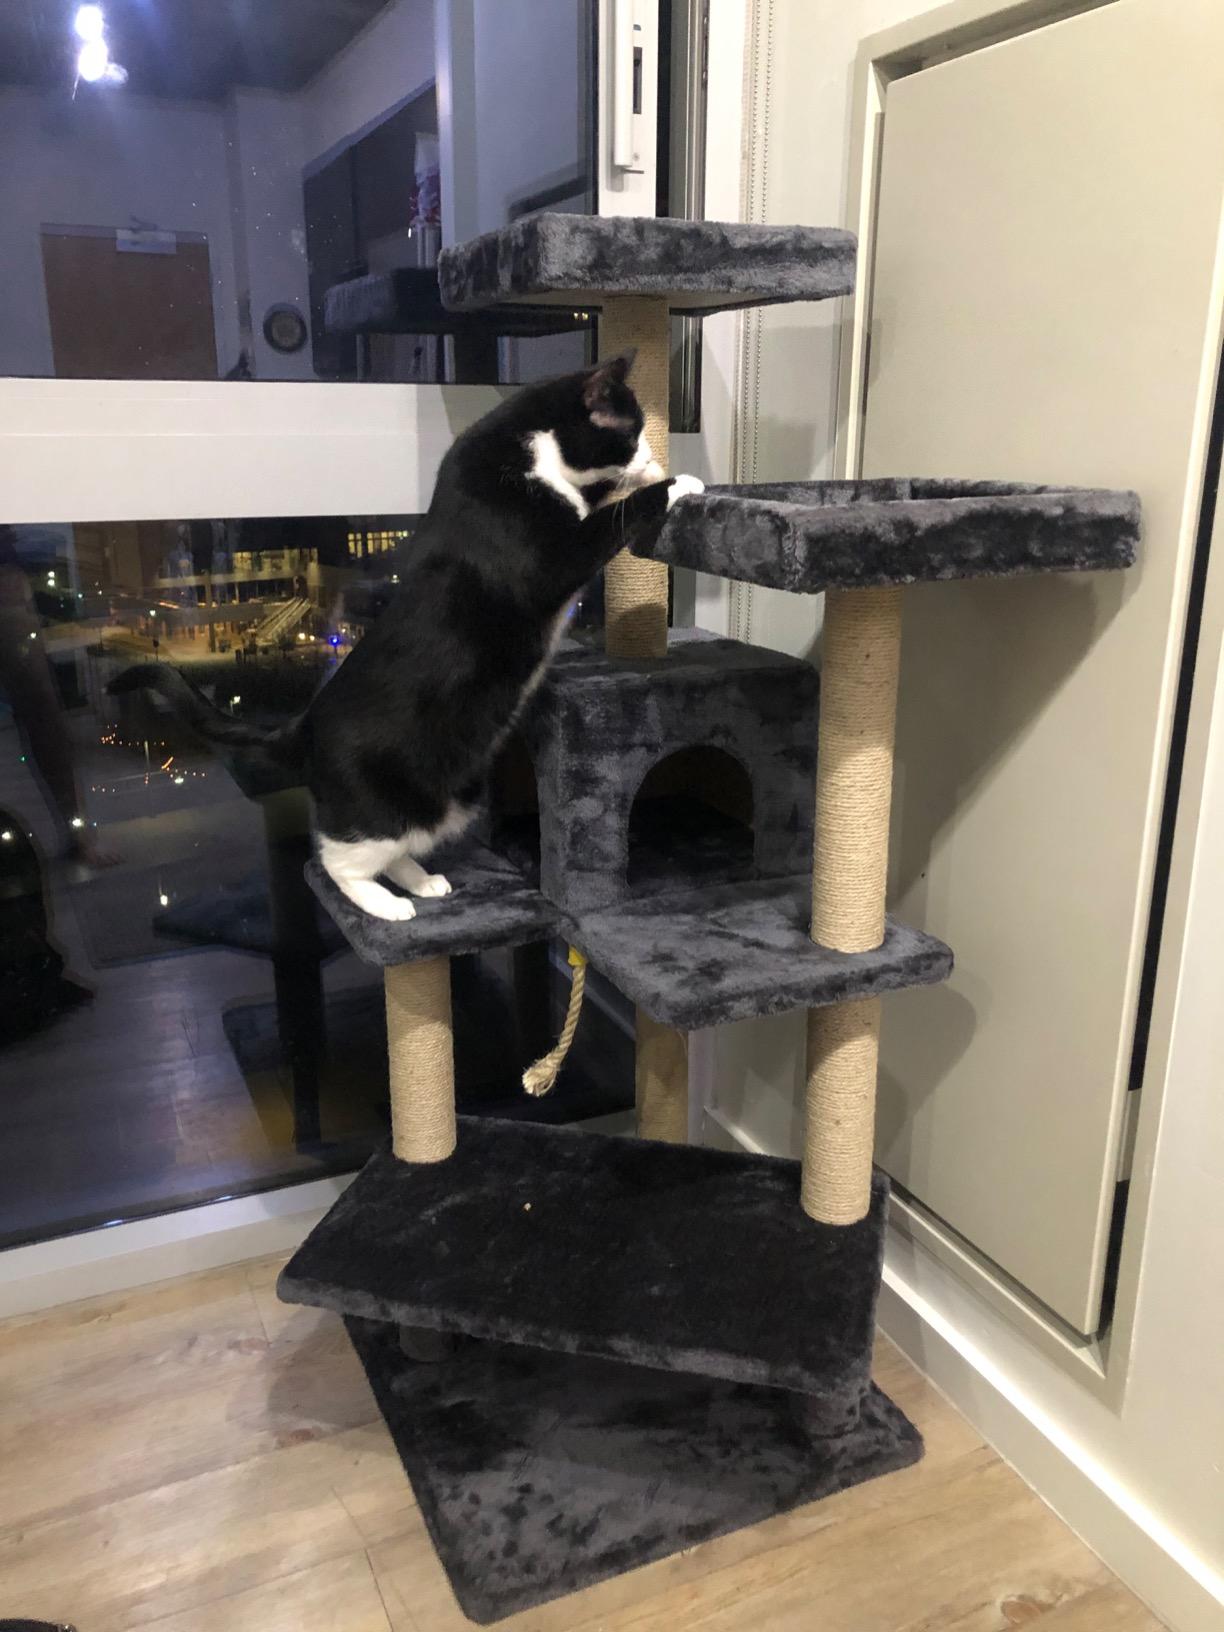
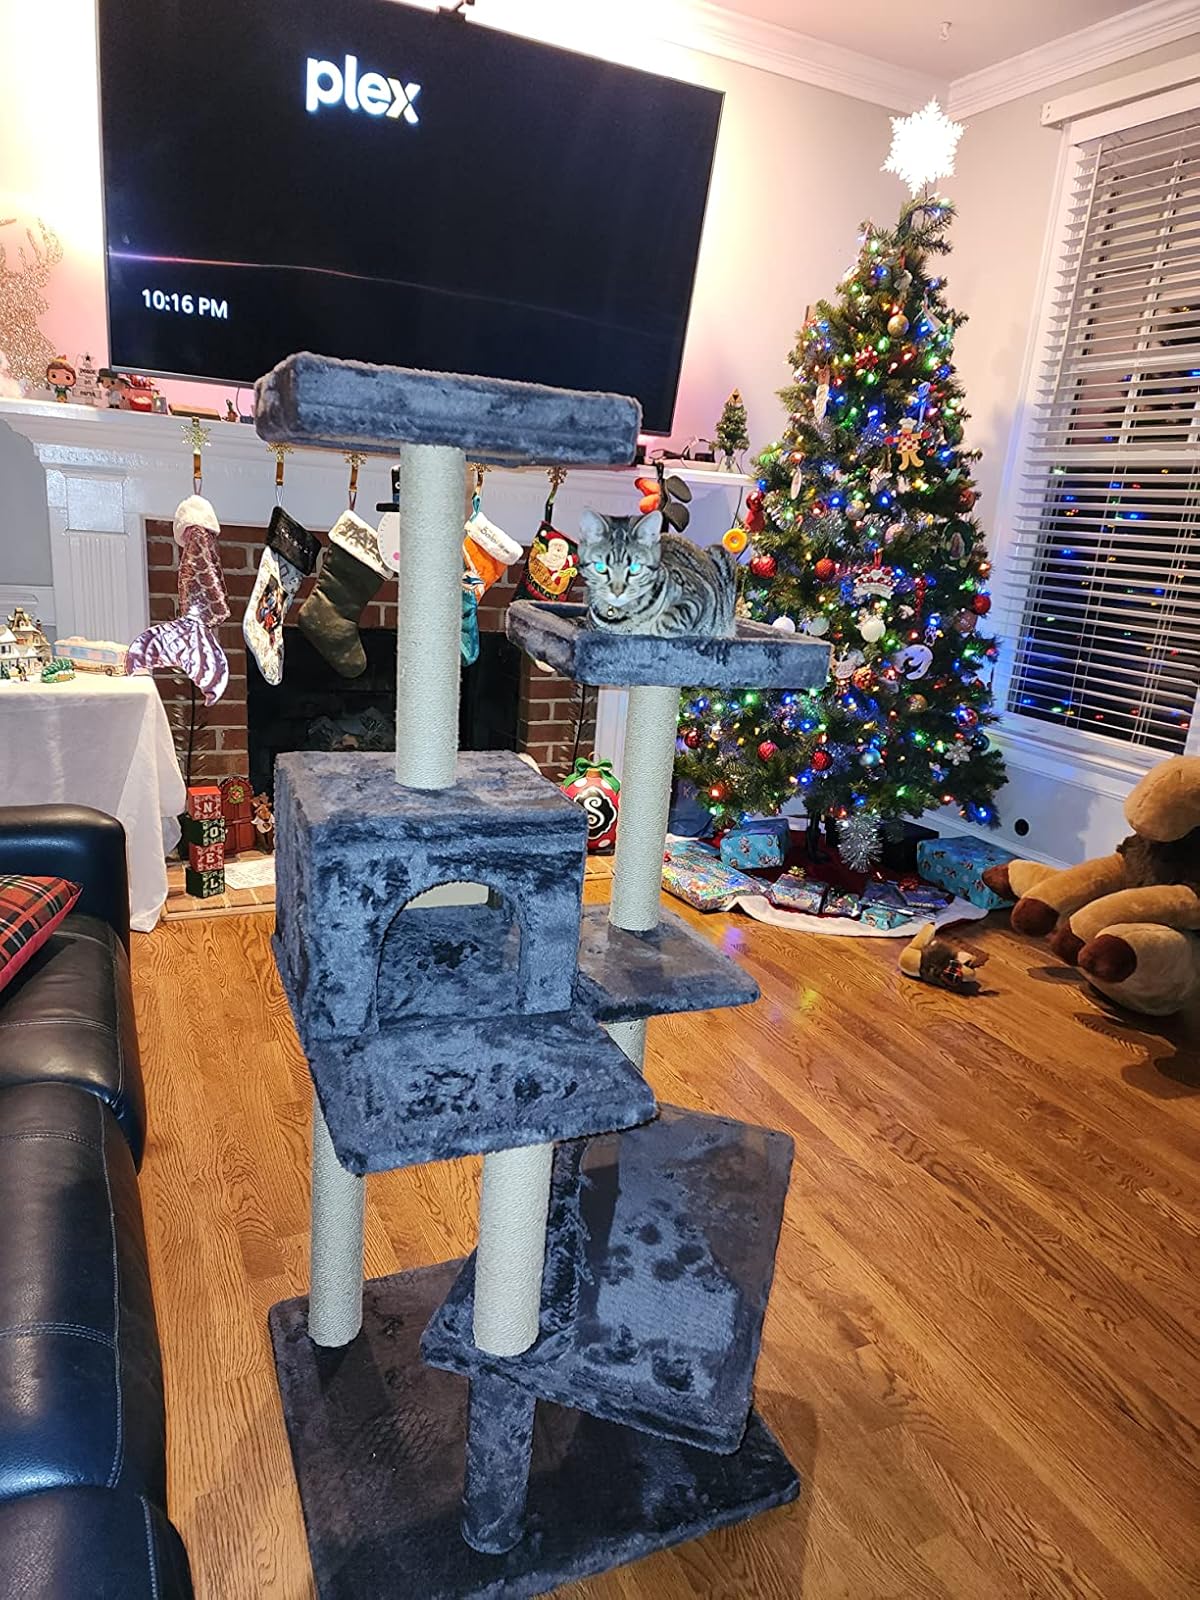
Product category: items_cat tree
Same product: yes